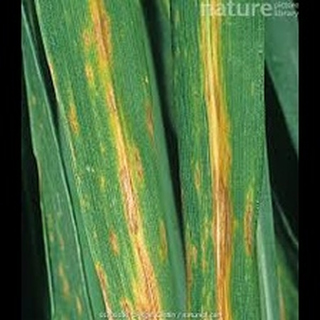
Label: wheat_tan_spot